Erythronium albidum

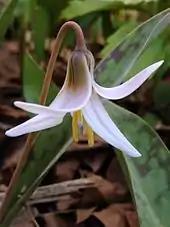
"E. albidum" flower

European settlers considered it to have similar properties to meadow saffron ("Colchicum autumnale"), and white fawnlily was often used as a substitute for it. The plant was listed in the Pharmacopoeia of the United States from 1820 to 1863 as a treatment for gout.